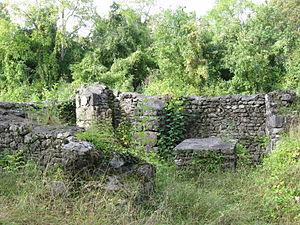
Vestiges de l’église Saint-Michel de Poigny. (département de la Seine et Marne, région Île-de-France).
Cet article recense les monuments historiques de l'est de la Seine-et-Marne, en France.
Poigny est une commune française située dans le département de Seine-et-Marne, en région Île-de-France.